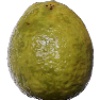
Label: Guava 1